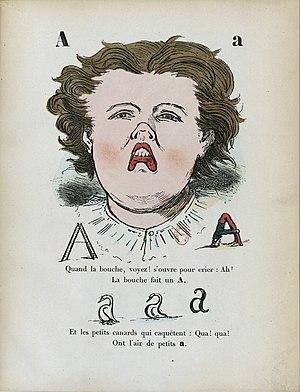
Un mot d'une lettre est un mot composé d'une seule lettre. L'application de cette définition d'apparence simple est complexe, du fait de la difficulté à cerner les notions de mot et de lettre. Les mots d'une lettre ont un statut incertain, tant dans le domaine de la théorie de la langue, que dans leur traitement par les dictionnaires ou dans leurs usages sociaux. Ils sont parfois utilisés comme titre d'ouvrage et ont fait l'objet de diverses expérimentations littéraires, chez les poètes futuristes, minimalistes et oulipiens.